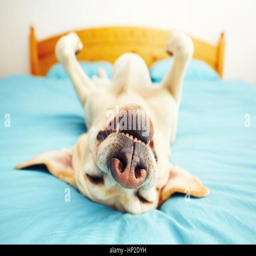
animal is lying on back on the bed - selective focus